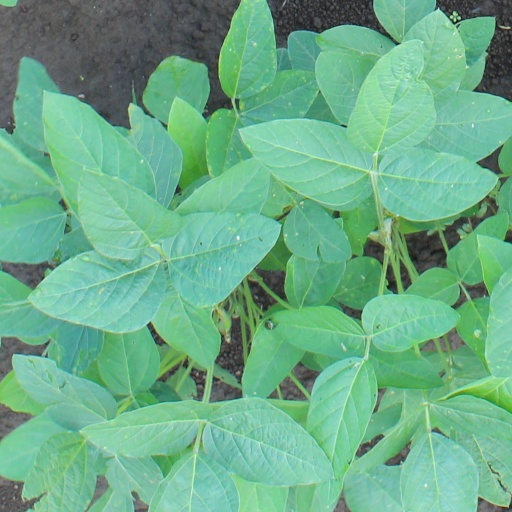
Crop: soybean